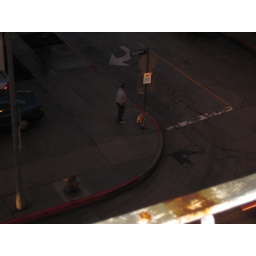
Man walking his dog in the cold.